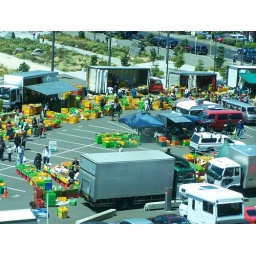
I went for a walk on Sunday morning and there in the car park was this fruit and vegetable market